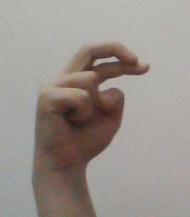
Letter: zay